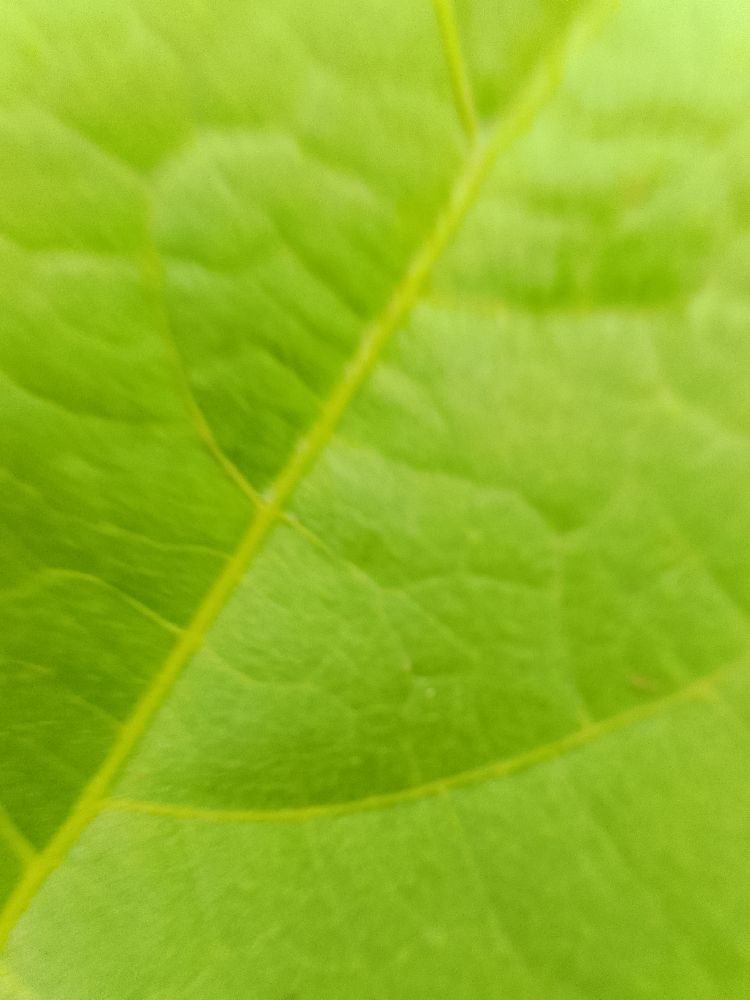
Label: healthy